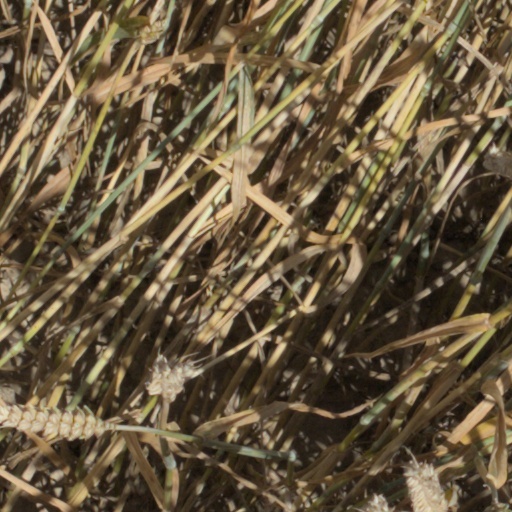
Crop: wheat